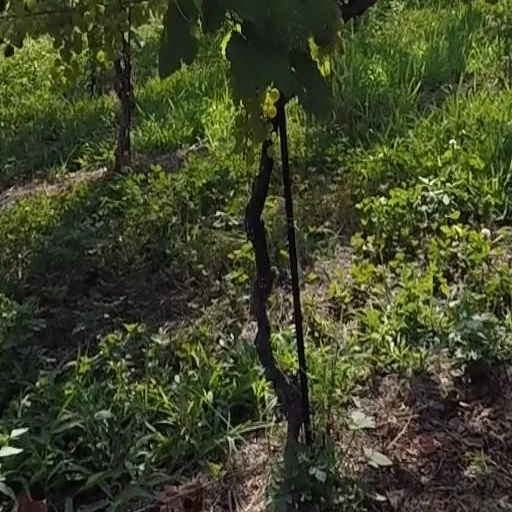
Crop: grape